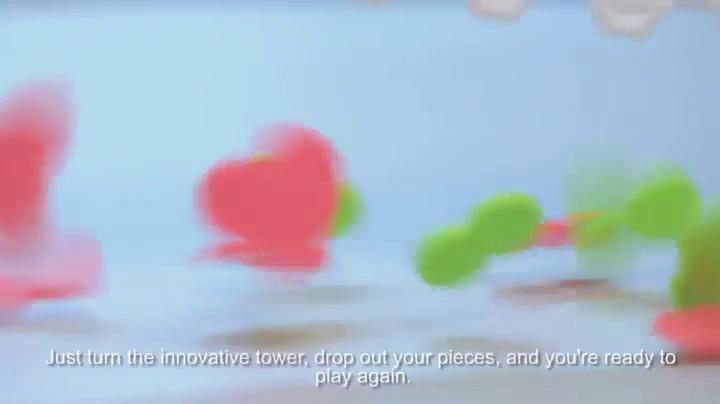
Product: Winning Moves Games Triple Cross
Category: Toys & Games | Games & Accessories | Game Collections
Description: Boss of Triple cross: choose your moves wisely and you’ll be the boss of Triple cross.
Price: $10.66
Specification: ProductDimensions:11x10.8x1.8inches|ItemWeight:12.8ounces|ShippingWeight:12.8ounces(Viewshippingratesandpolicies)|ASIN:B07DS4FHM2|Itemmodelnumber:1216|Manufacturerrecommendedage:6-20years